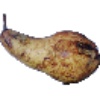
Label: Pear Abate 1